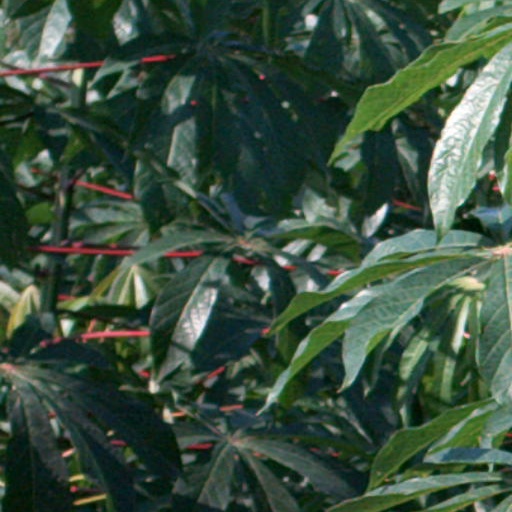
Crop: cassava